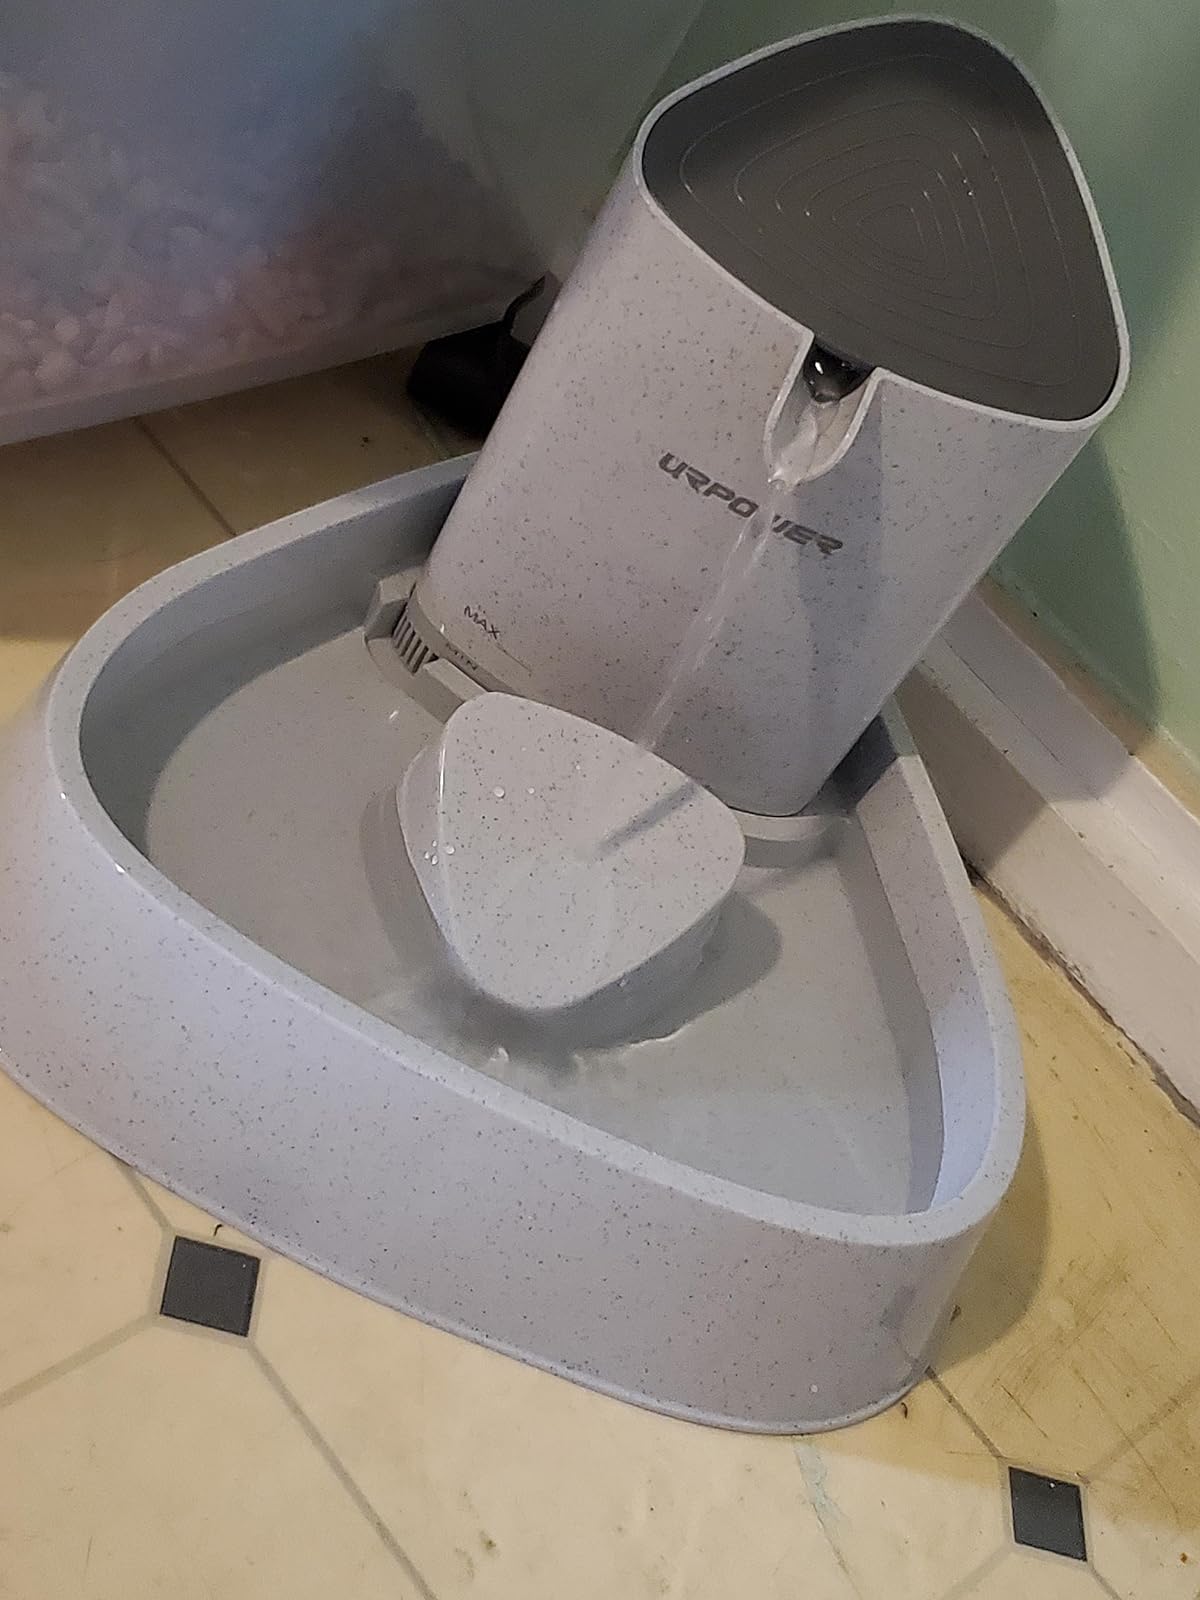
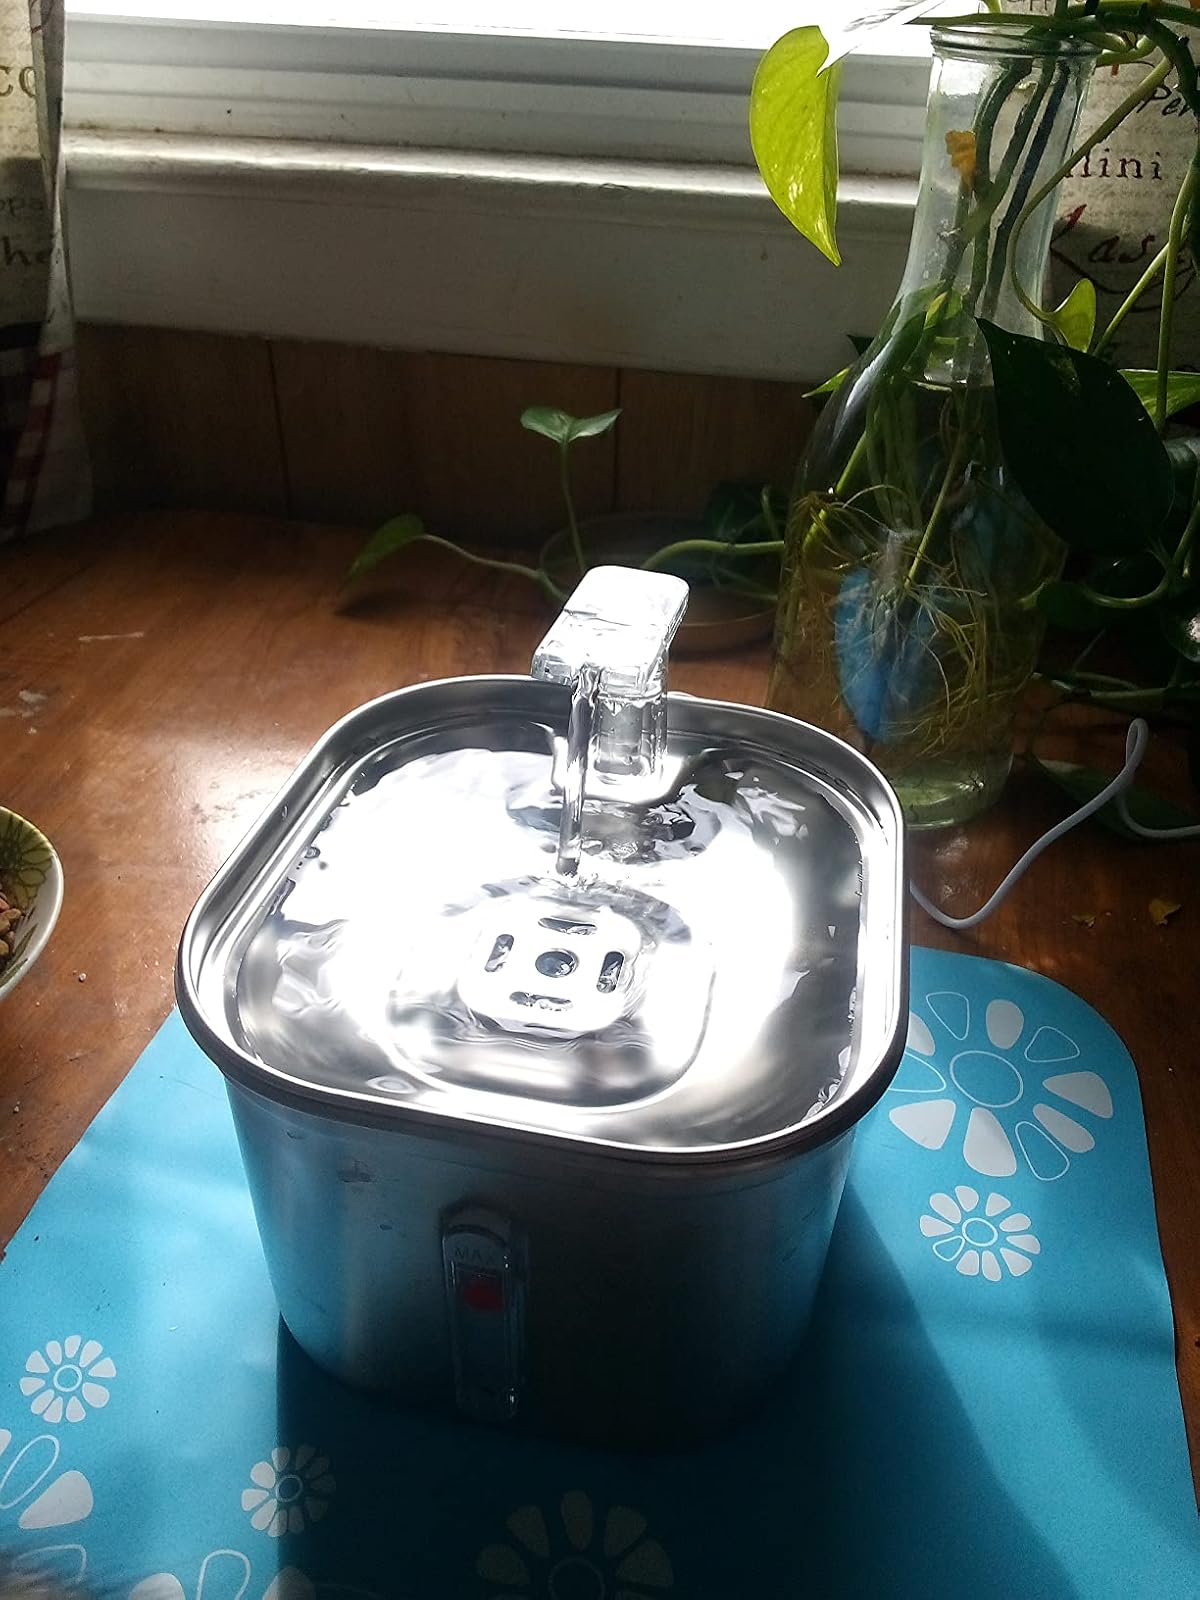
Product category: items_bowl
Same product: no